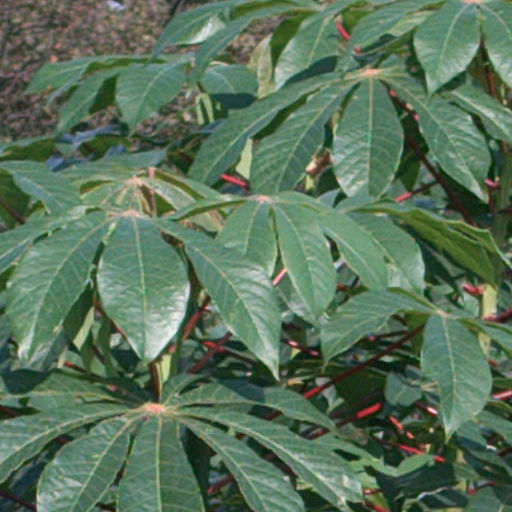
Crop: cassava